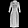
Label: Dress